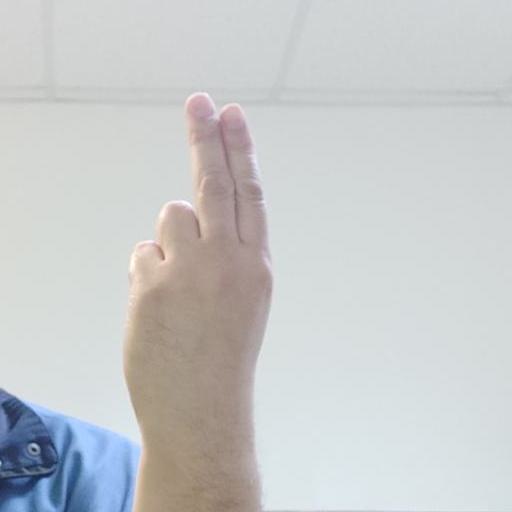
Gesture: two_up_inverted